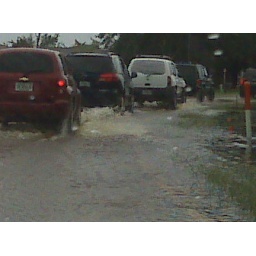
this was on my way home from work yesterday...our house is right around the corner